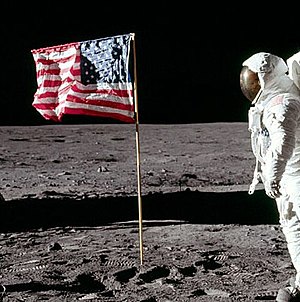
Konspirationsteorier om månelandingen / Flaget
Konspirationsteorier om månelandingen betegner en lang række hypoteser, der går ud på, at USAs månelandinger under Apollo-programmet 1969-1972 aldrig har fundet sted. Der er tale om egentlige konspirationsteorier, og de tidligste kom frem allerede i 1970'erne. Der er blevet produceret adskillige bøger, dokumentarfilm og hjemmesider om emnet.